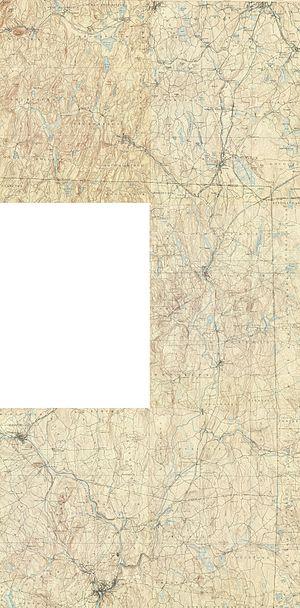
La Quinebaug est une rivière de 111 km coulant dans le centre-sud du Massachusetts et l'est du Connecticut, aux États-Unis. Son bassin versant de 2 200 km² s'étend jusque dans l'ouest de Rhode Island.